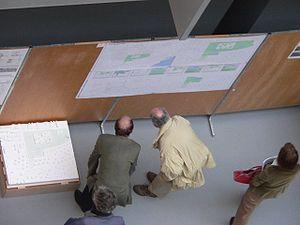
Un poster est une affiche dont le but a cessé d'être publicitaire et dont la fonction est décorative, éducative ou informative. Contrairement à l'affiche, qui peut être de grande taille, le poster a en général une taille plus restreinte. Un poster s'affiche sur un mur. C'est un terme emprunté à la langue anglaise.